Orson Welles

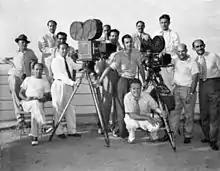
Some of Welles's "It's All True" film crew at the top of Sugarloaf Mountain, Rio de Janeiro, in early 1942

"The fate of "The Magnificent Ambersons" is one of film history's great tragedies," wrote film historian Robert L. Carringer. It was Welles's second film for RKO, adapted by Welles from Booth Tarkington's Pulitzer Prize-winning 1918 novel about the declining fortunes of a wealthy Midwestern family and the social changes brought by the automobile age. Toland was unavailable, so Stanley Cortez was named cinematographer. The meticulous Cortez worked slowly and the film lagged behind schedule and over budget. In contract renegotiations with RKO over a film he was obliged to direct, Welles had conceded final cut.